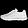
Label: Sneaker